Ada Roach

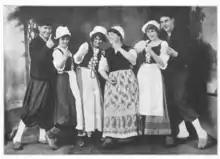
The Ada Roach Company, in "The Heart of the Immigrant" (1915).

In 1913 Roach performed with The Killarney Girls, a touring group presenting Irish songs and dances. As head of the six-person Ada Roach and Company from 1915 to 1917, she starred in Charles F. Horner's "The Heart of the Immigrant" (1915), "a stirring musical play which also abounds in histrionic and educational features", on the lyceum circuit. The show toured for two years. In Nebraska, the company's car broke down and they carried their luggage six miles on foot, rather than miss their curtain.